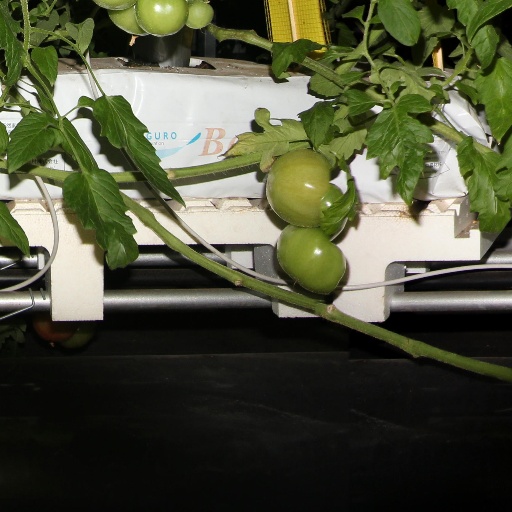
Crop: tomato